Protection Island (Nanaimo)

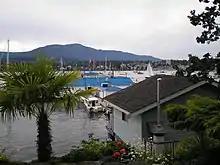
Dinghy Dock Pub and ferry terminal on Protection Island, Nanaimo

In the winter of 1852–53, a Scottish shepherd named Peter Brown was killed near present-day Nanaimo by two natives, one from Cowichan the other from Snuneymuxw. They were tracked down near Chase River and were tried on the ship "SS Beaver" on 17 January 1853. They were hanged the same day on the southernmost point of Protection Island. That point became known as Execution Point. In 1960, it was renamed "Gallows Point".